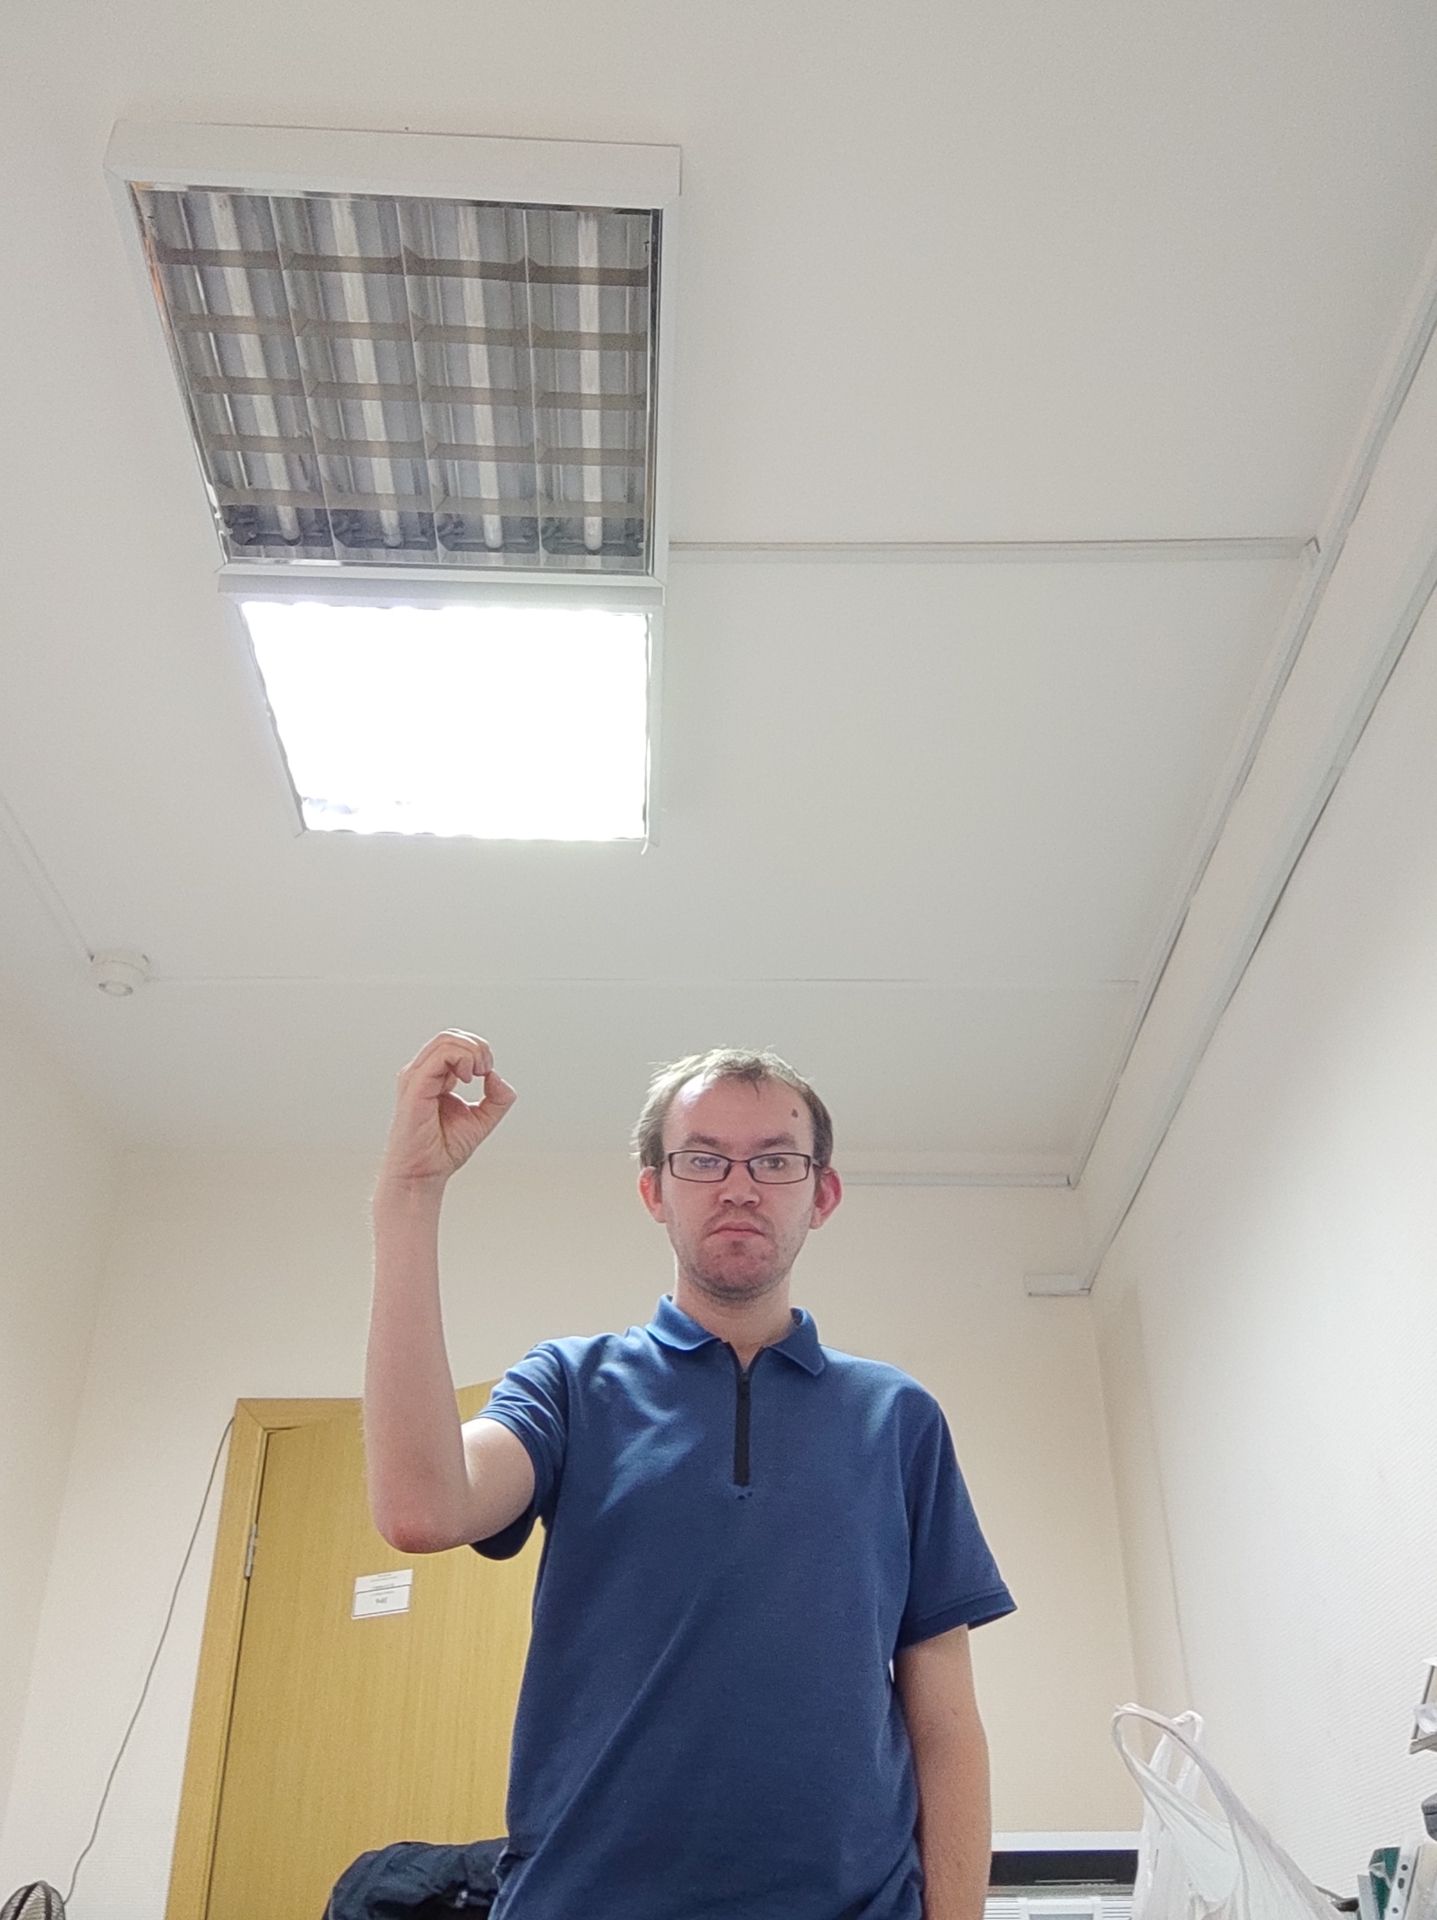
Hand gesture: grip